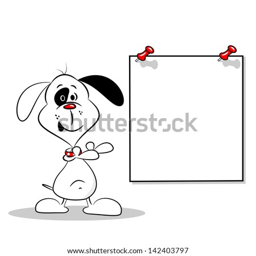
a happy cartoon dog pointing to a blank poster with copy space